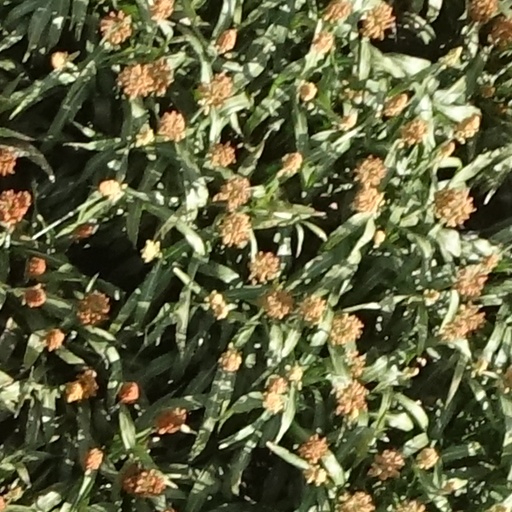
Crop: sorghum